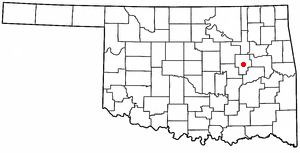
Okmulgee
Okmulgees beliggenhed i Oklahoma
Okmulgee er en amerikansk by og administrativt centrum for det amerikanske county Okmulgee County i staten Oklahoma. I 2000 havde byen et indbyggertal på 13.022.